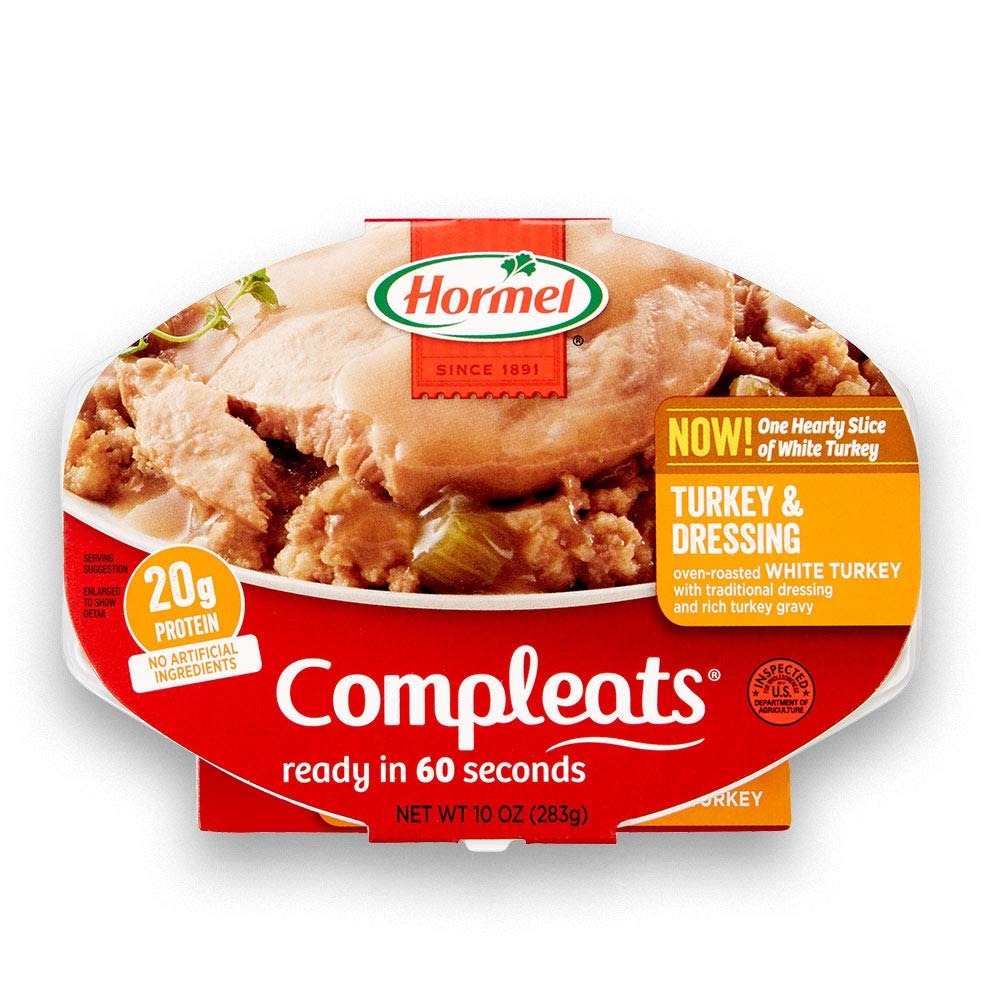
Item Name: Hormel Compleats Turkey & Dressing, 10 Ounce
Bullet Point 1: Protein packed with 20 grams per meal
Bullet Point 2: Shelf stable; no refrigeration needed
Bullet Point 3: Affordable and easy to use
Bullet Point 4: Prepared meals, fully cooked, ready to eat in 60 seconds
Bullet Point 5: 10 ounce microwave meal
Value: 10.0
Unit: Ounce

Price: 2.445